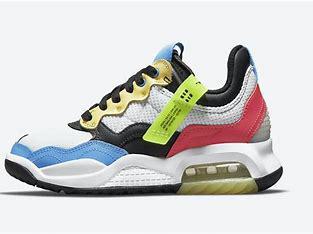
Brand: Jordan
Model: MA2